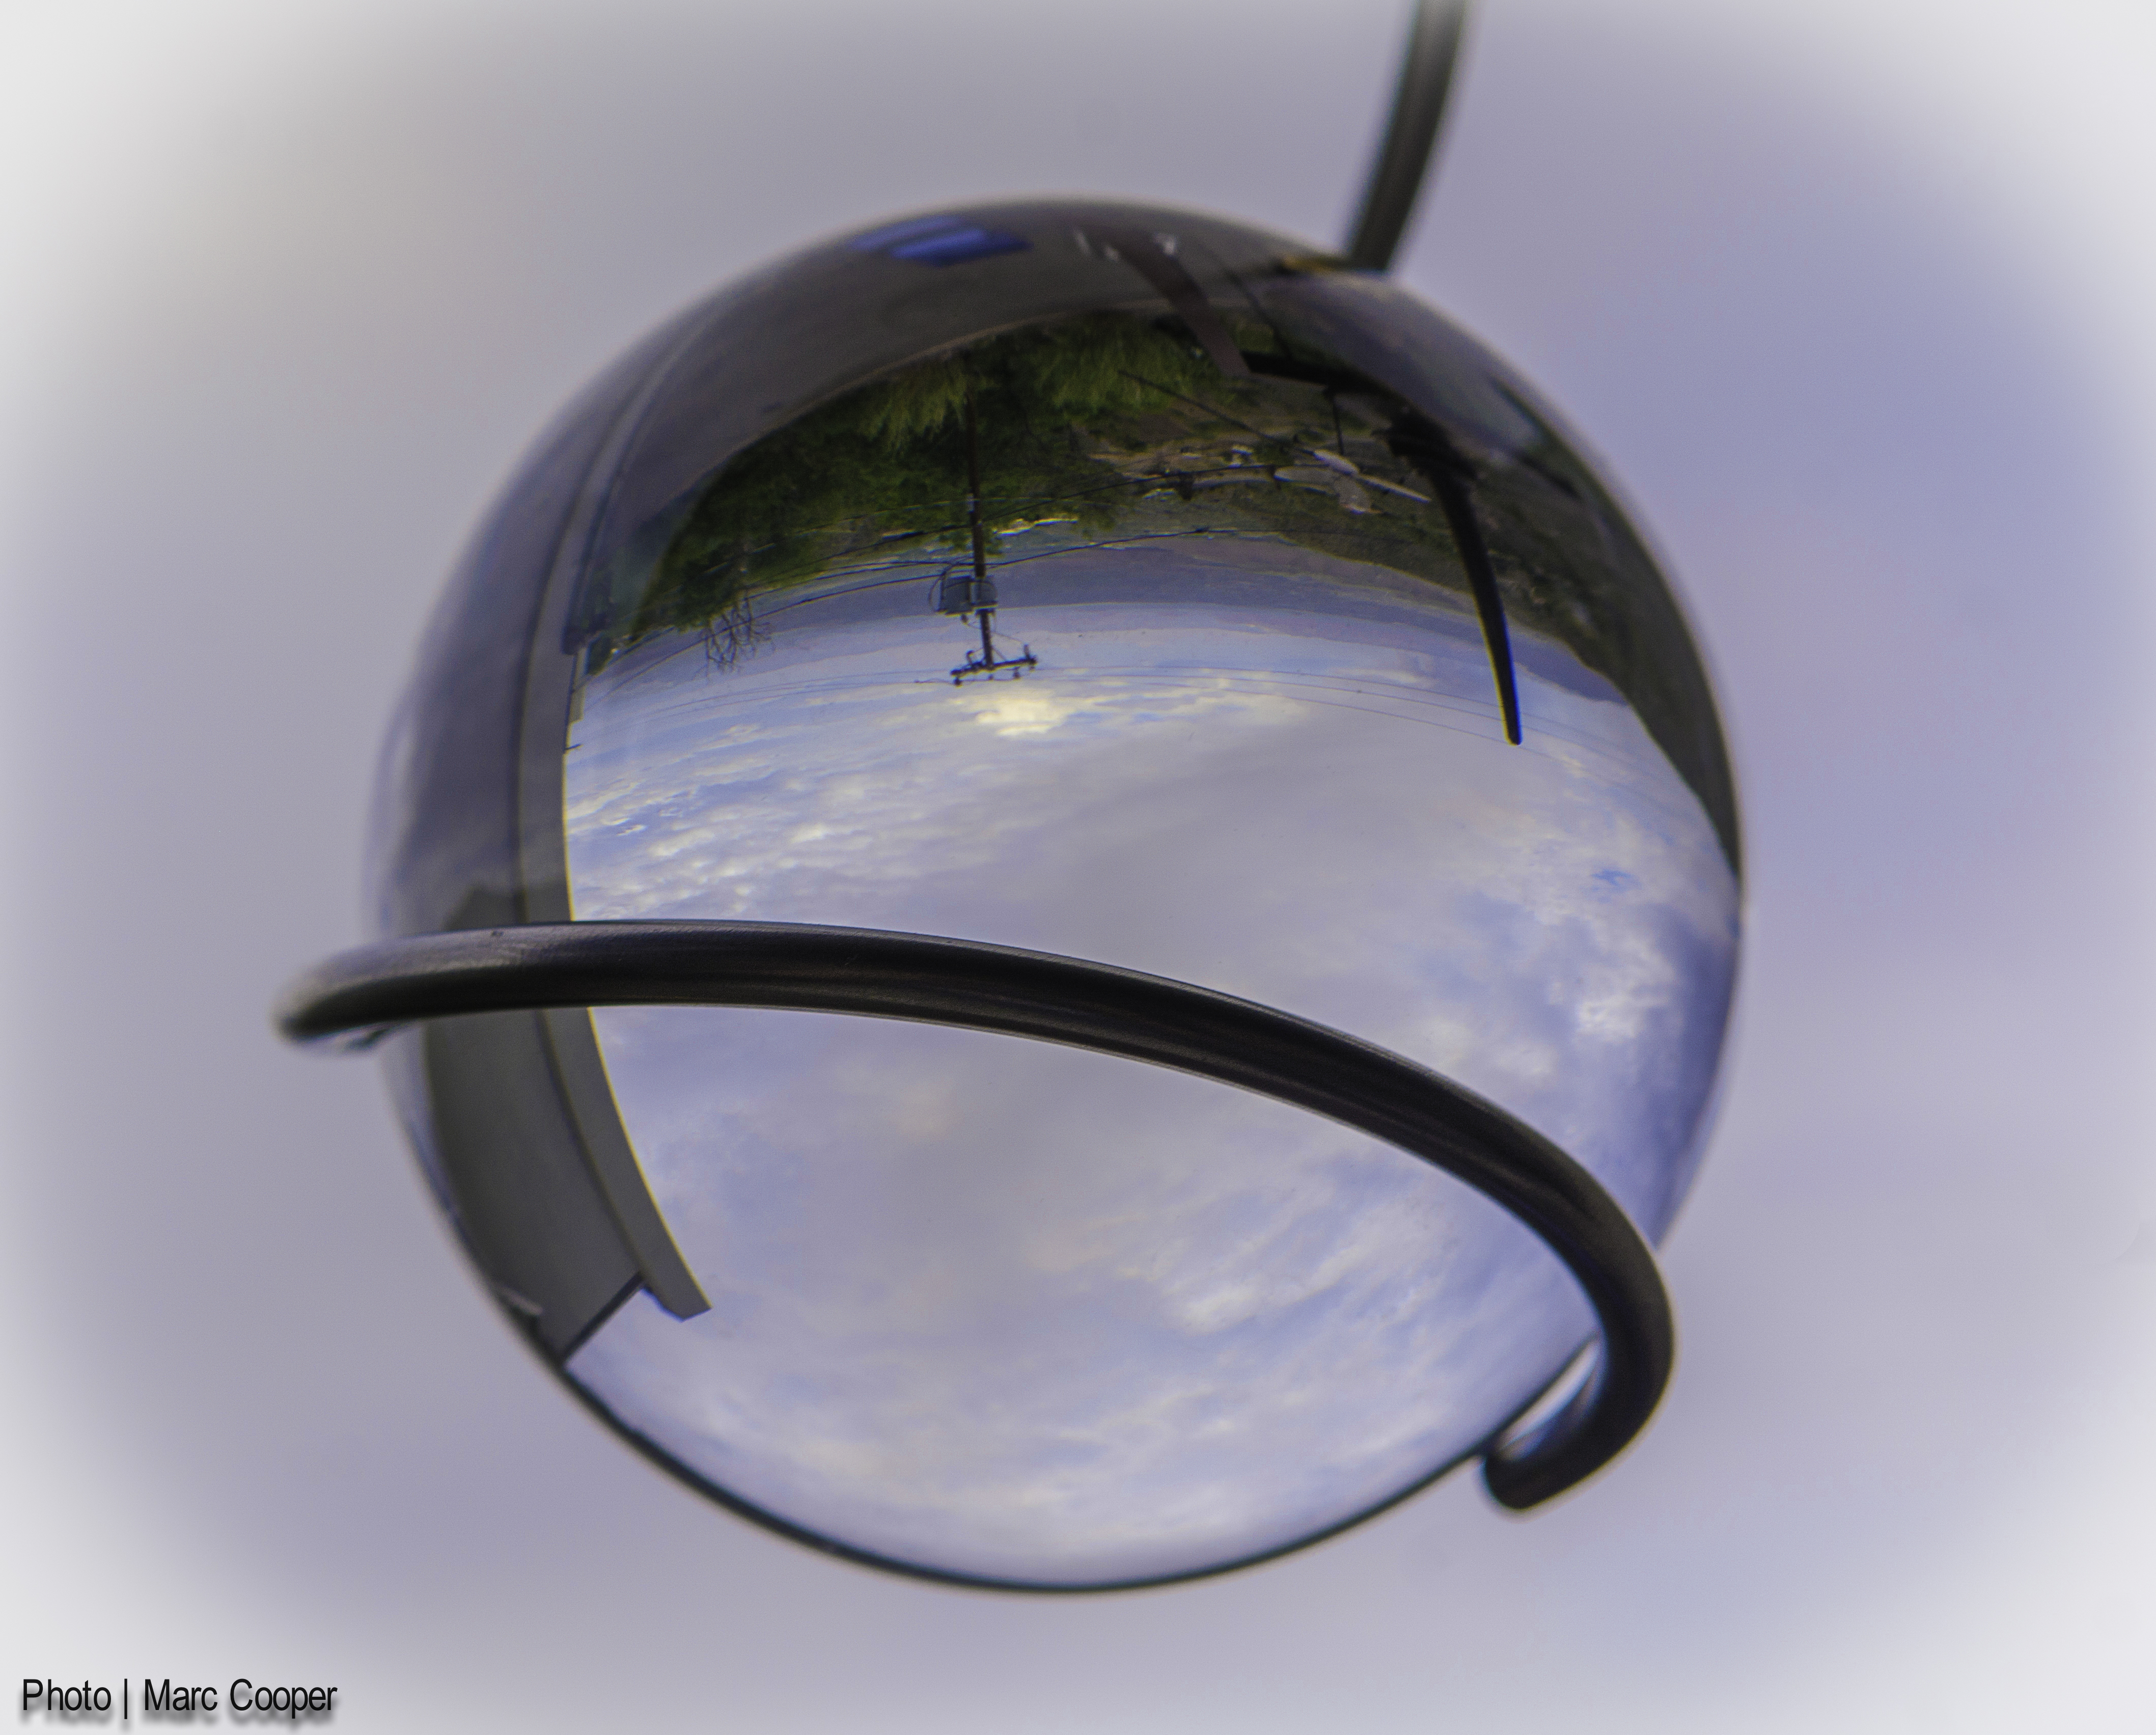
light, glass, blue, lighting, circle, globe, glasses, sphere, shape